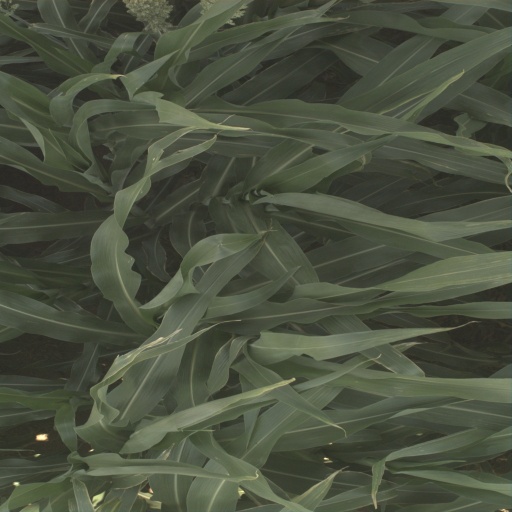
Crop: sorghum